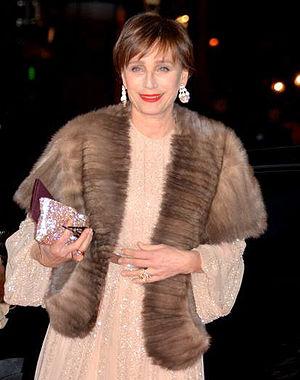
Kristin Scott Thomas à la cérémonie des César
Kristin Scott Thomas [kʁistin skɔt tɔmɑ], née le 24 mai 1960 à Redruth, est une actrice britannique naturalisée française.